Younès Belhanda

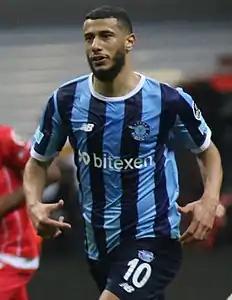
Belhanda with Adana Demirspor in 2022

Younès Belhanda (born 25 February 1990) is a professional footballer who plays as an attacking midfielder for Qatar Stars League club Al-Shamal. Born in France, he played for the Morocco national team.